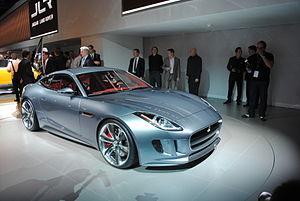
La Jaguar C-X16 est une voiture sportive de prestige produite par le constructeur anglais Jaguar.